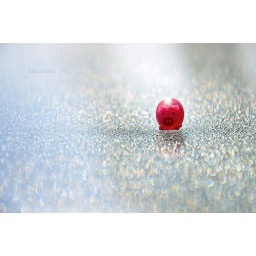
taken outside on a glass table back-lit by the sun.